Newcastle, New South Wales

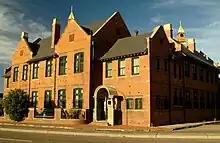
Wickham Public School

On 10 December 1831, the Australian Agricultural Company officially opened Australia's first railway, at the intersection of Brown & Church Streets, Newcastle. Privately owned and operated to service the "A Pit" coal mine, it was a cast-iron fishbelly rail on an inclined plane as a gravitational railway.